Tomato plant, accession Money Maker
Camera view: bottom (45 deg); turntable rotation: 270 degrees
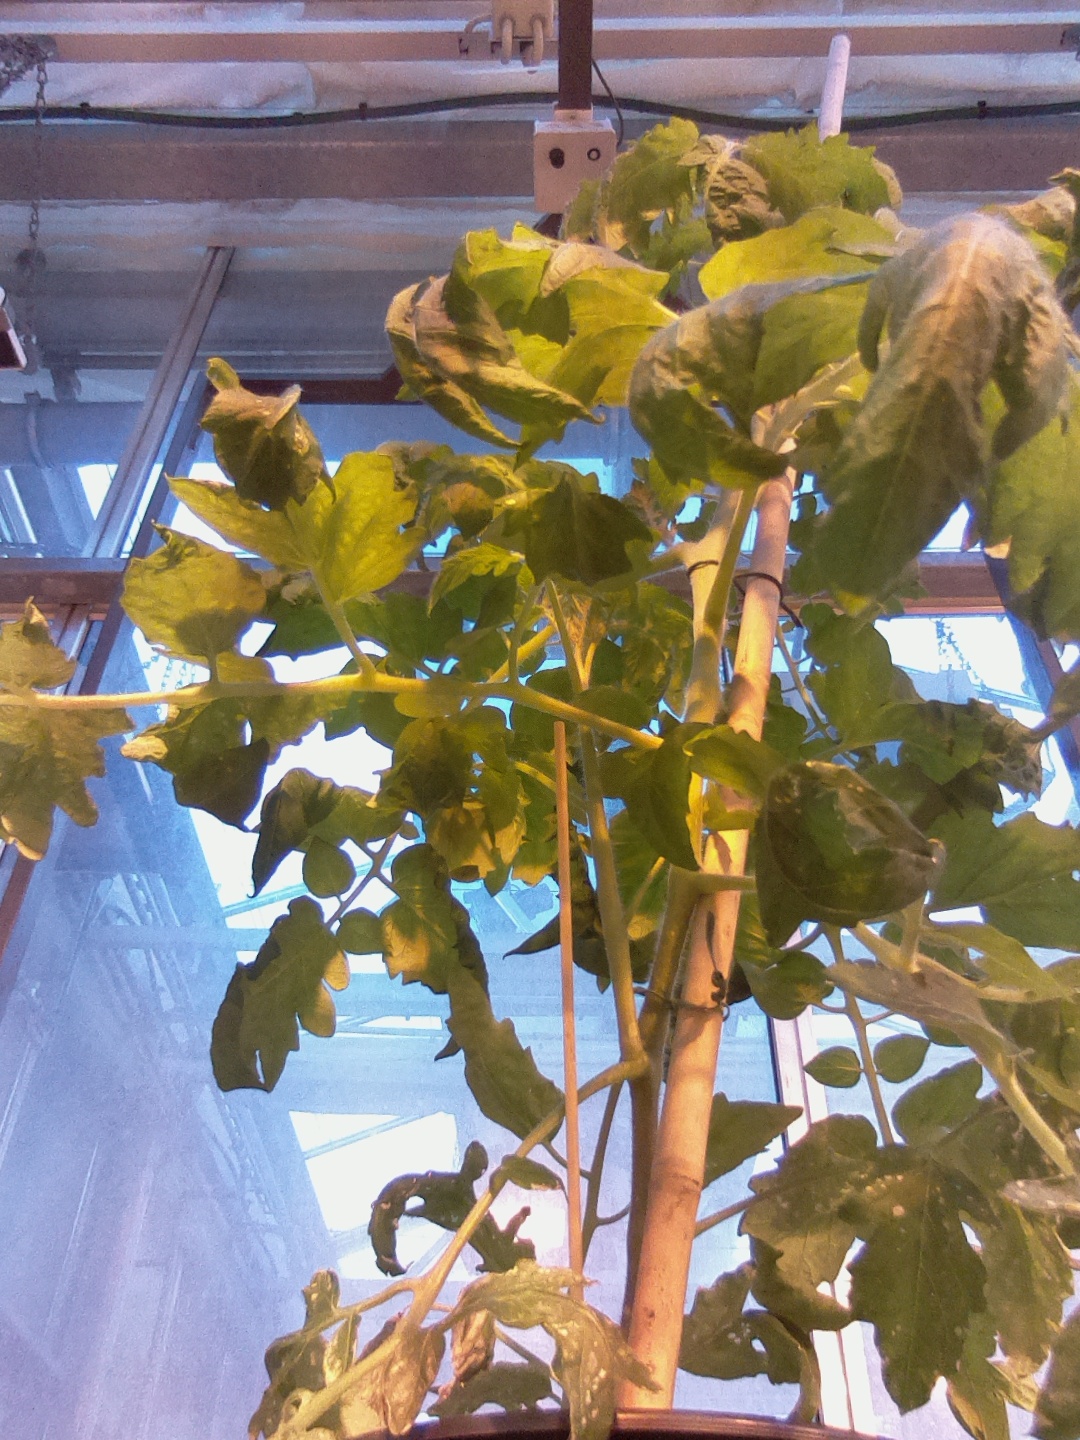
BBCH growth stage 60: First flowers open